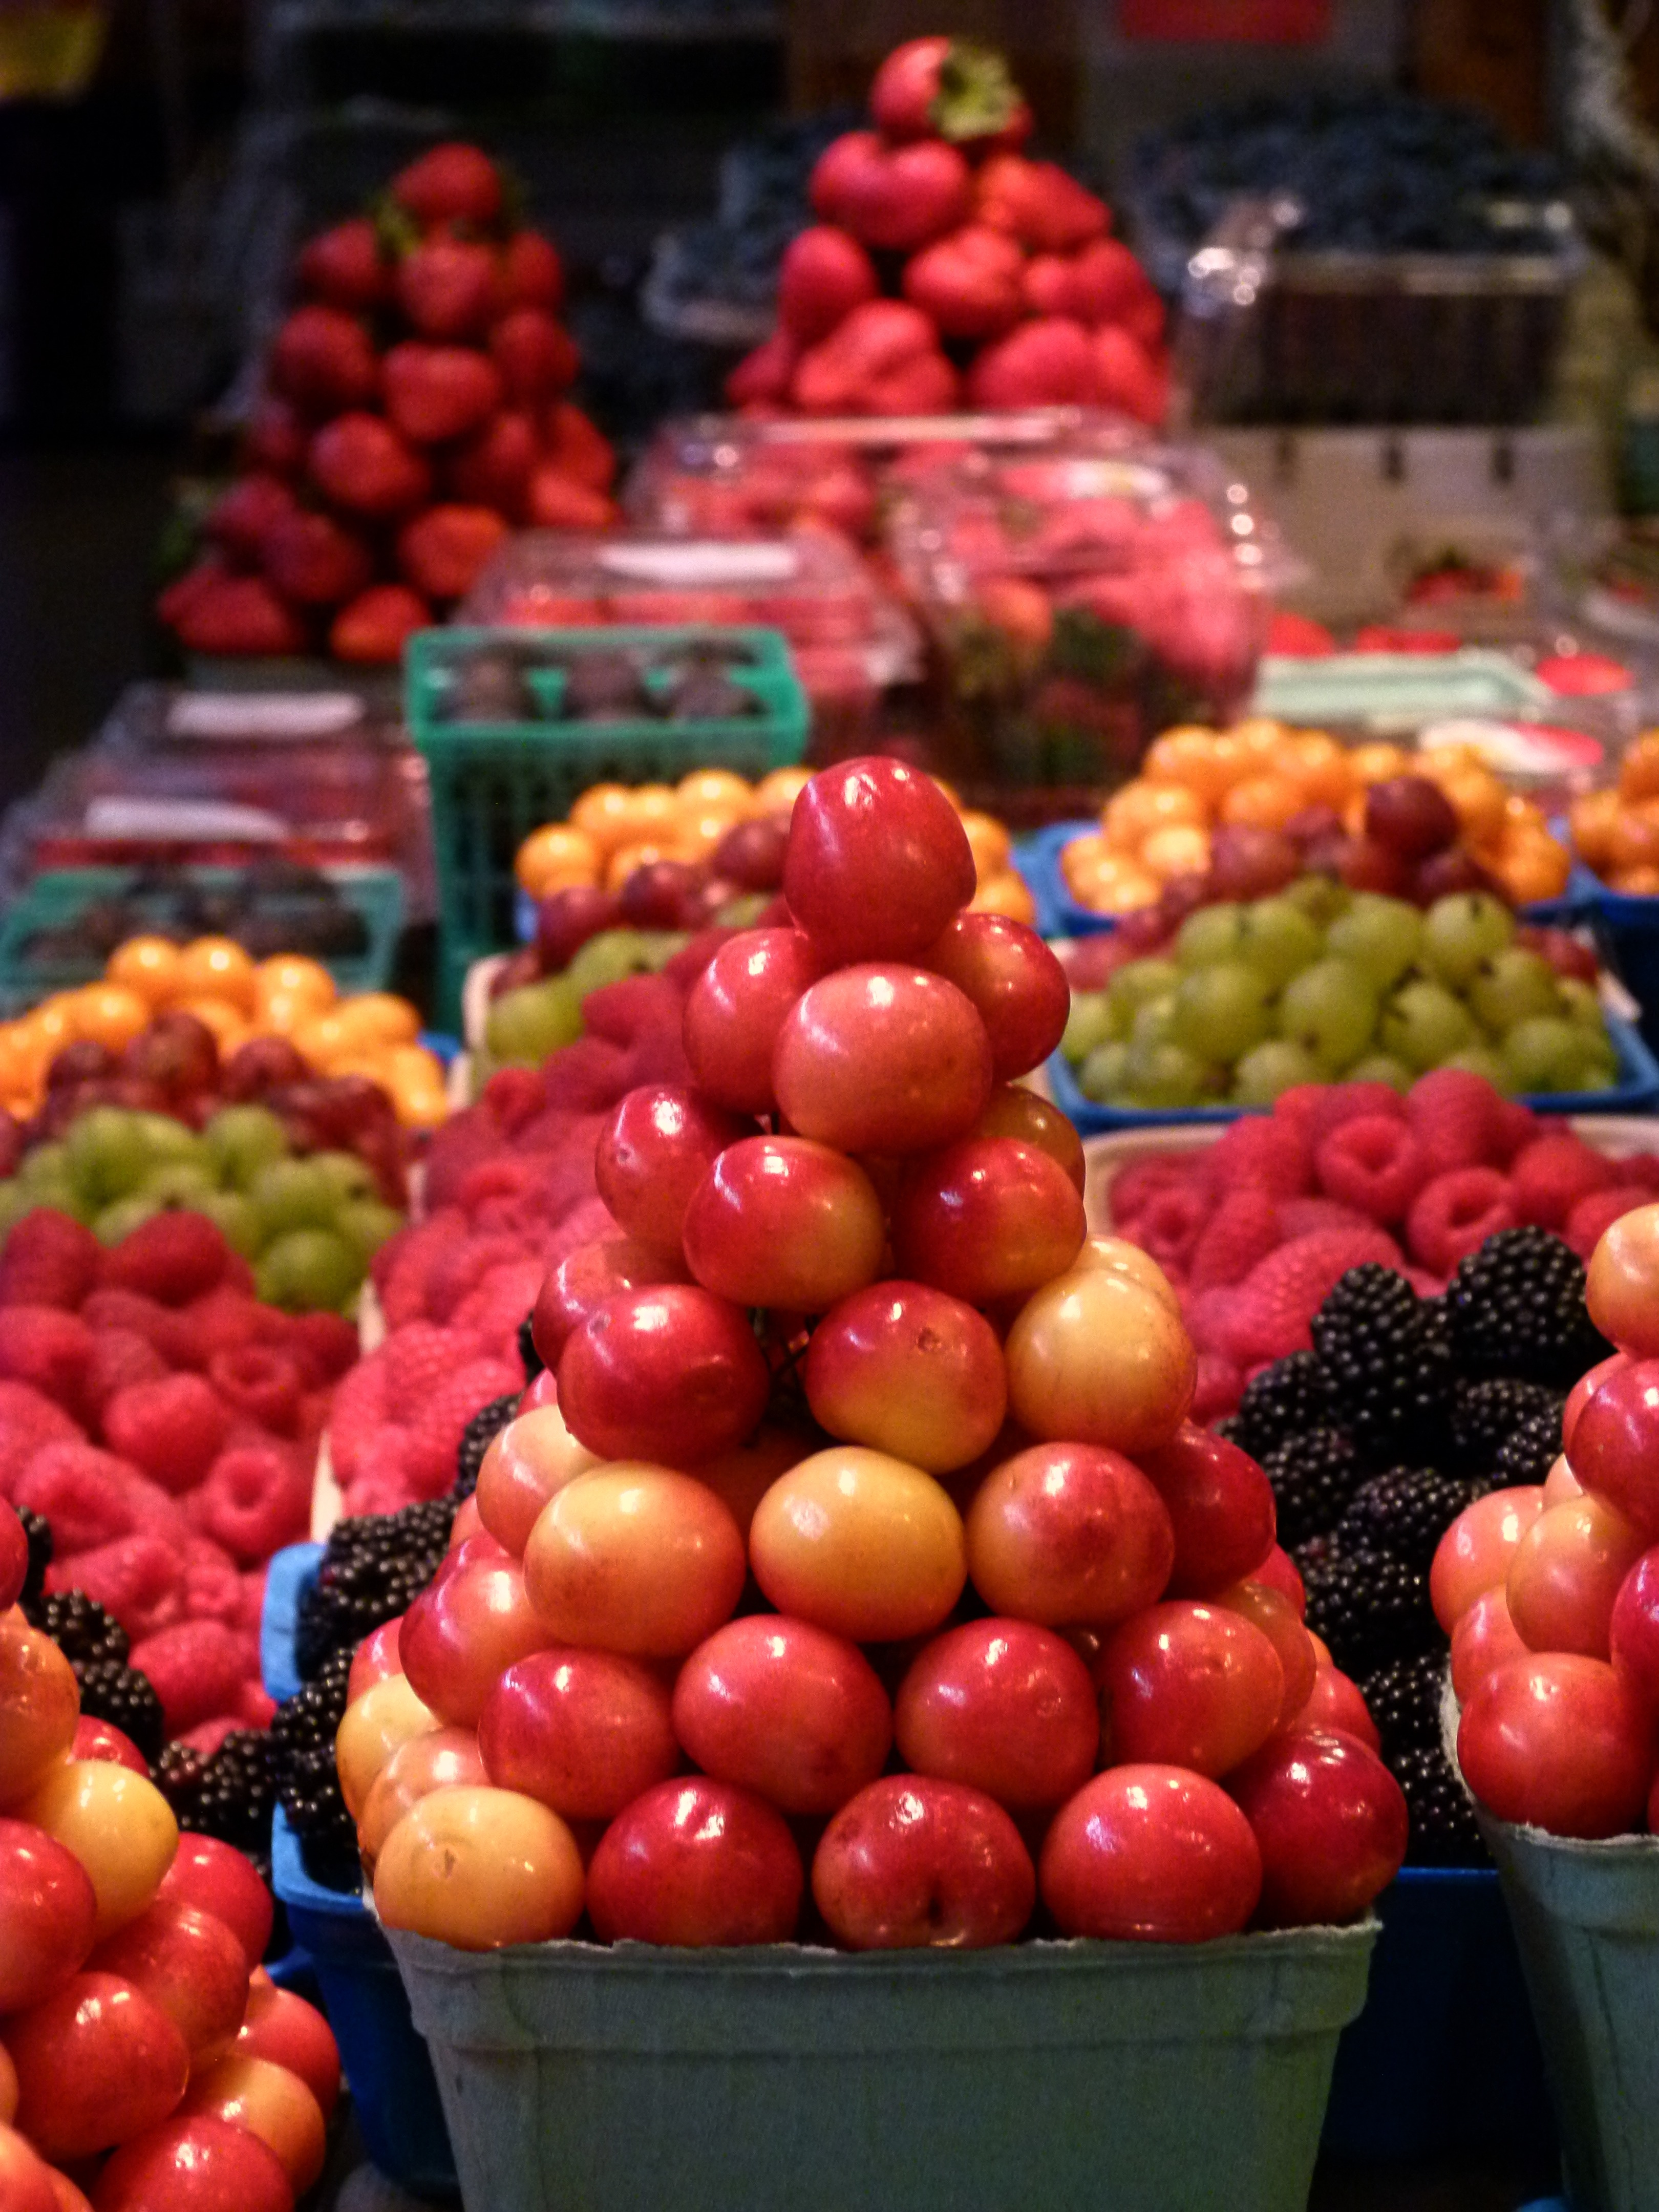
plant, fruit, flower, city, food, produce, vegetable, vancouver, market, marketplace, yellow, public space, canada, fruits, cherries, british columbia, flowering plant, black berries, human settlement, land plant, greengrocer, granville market